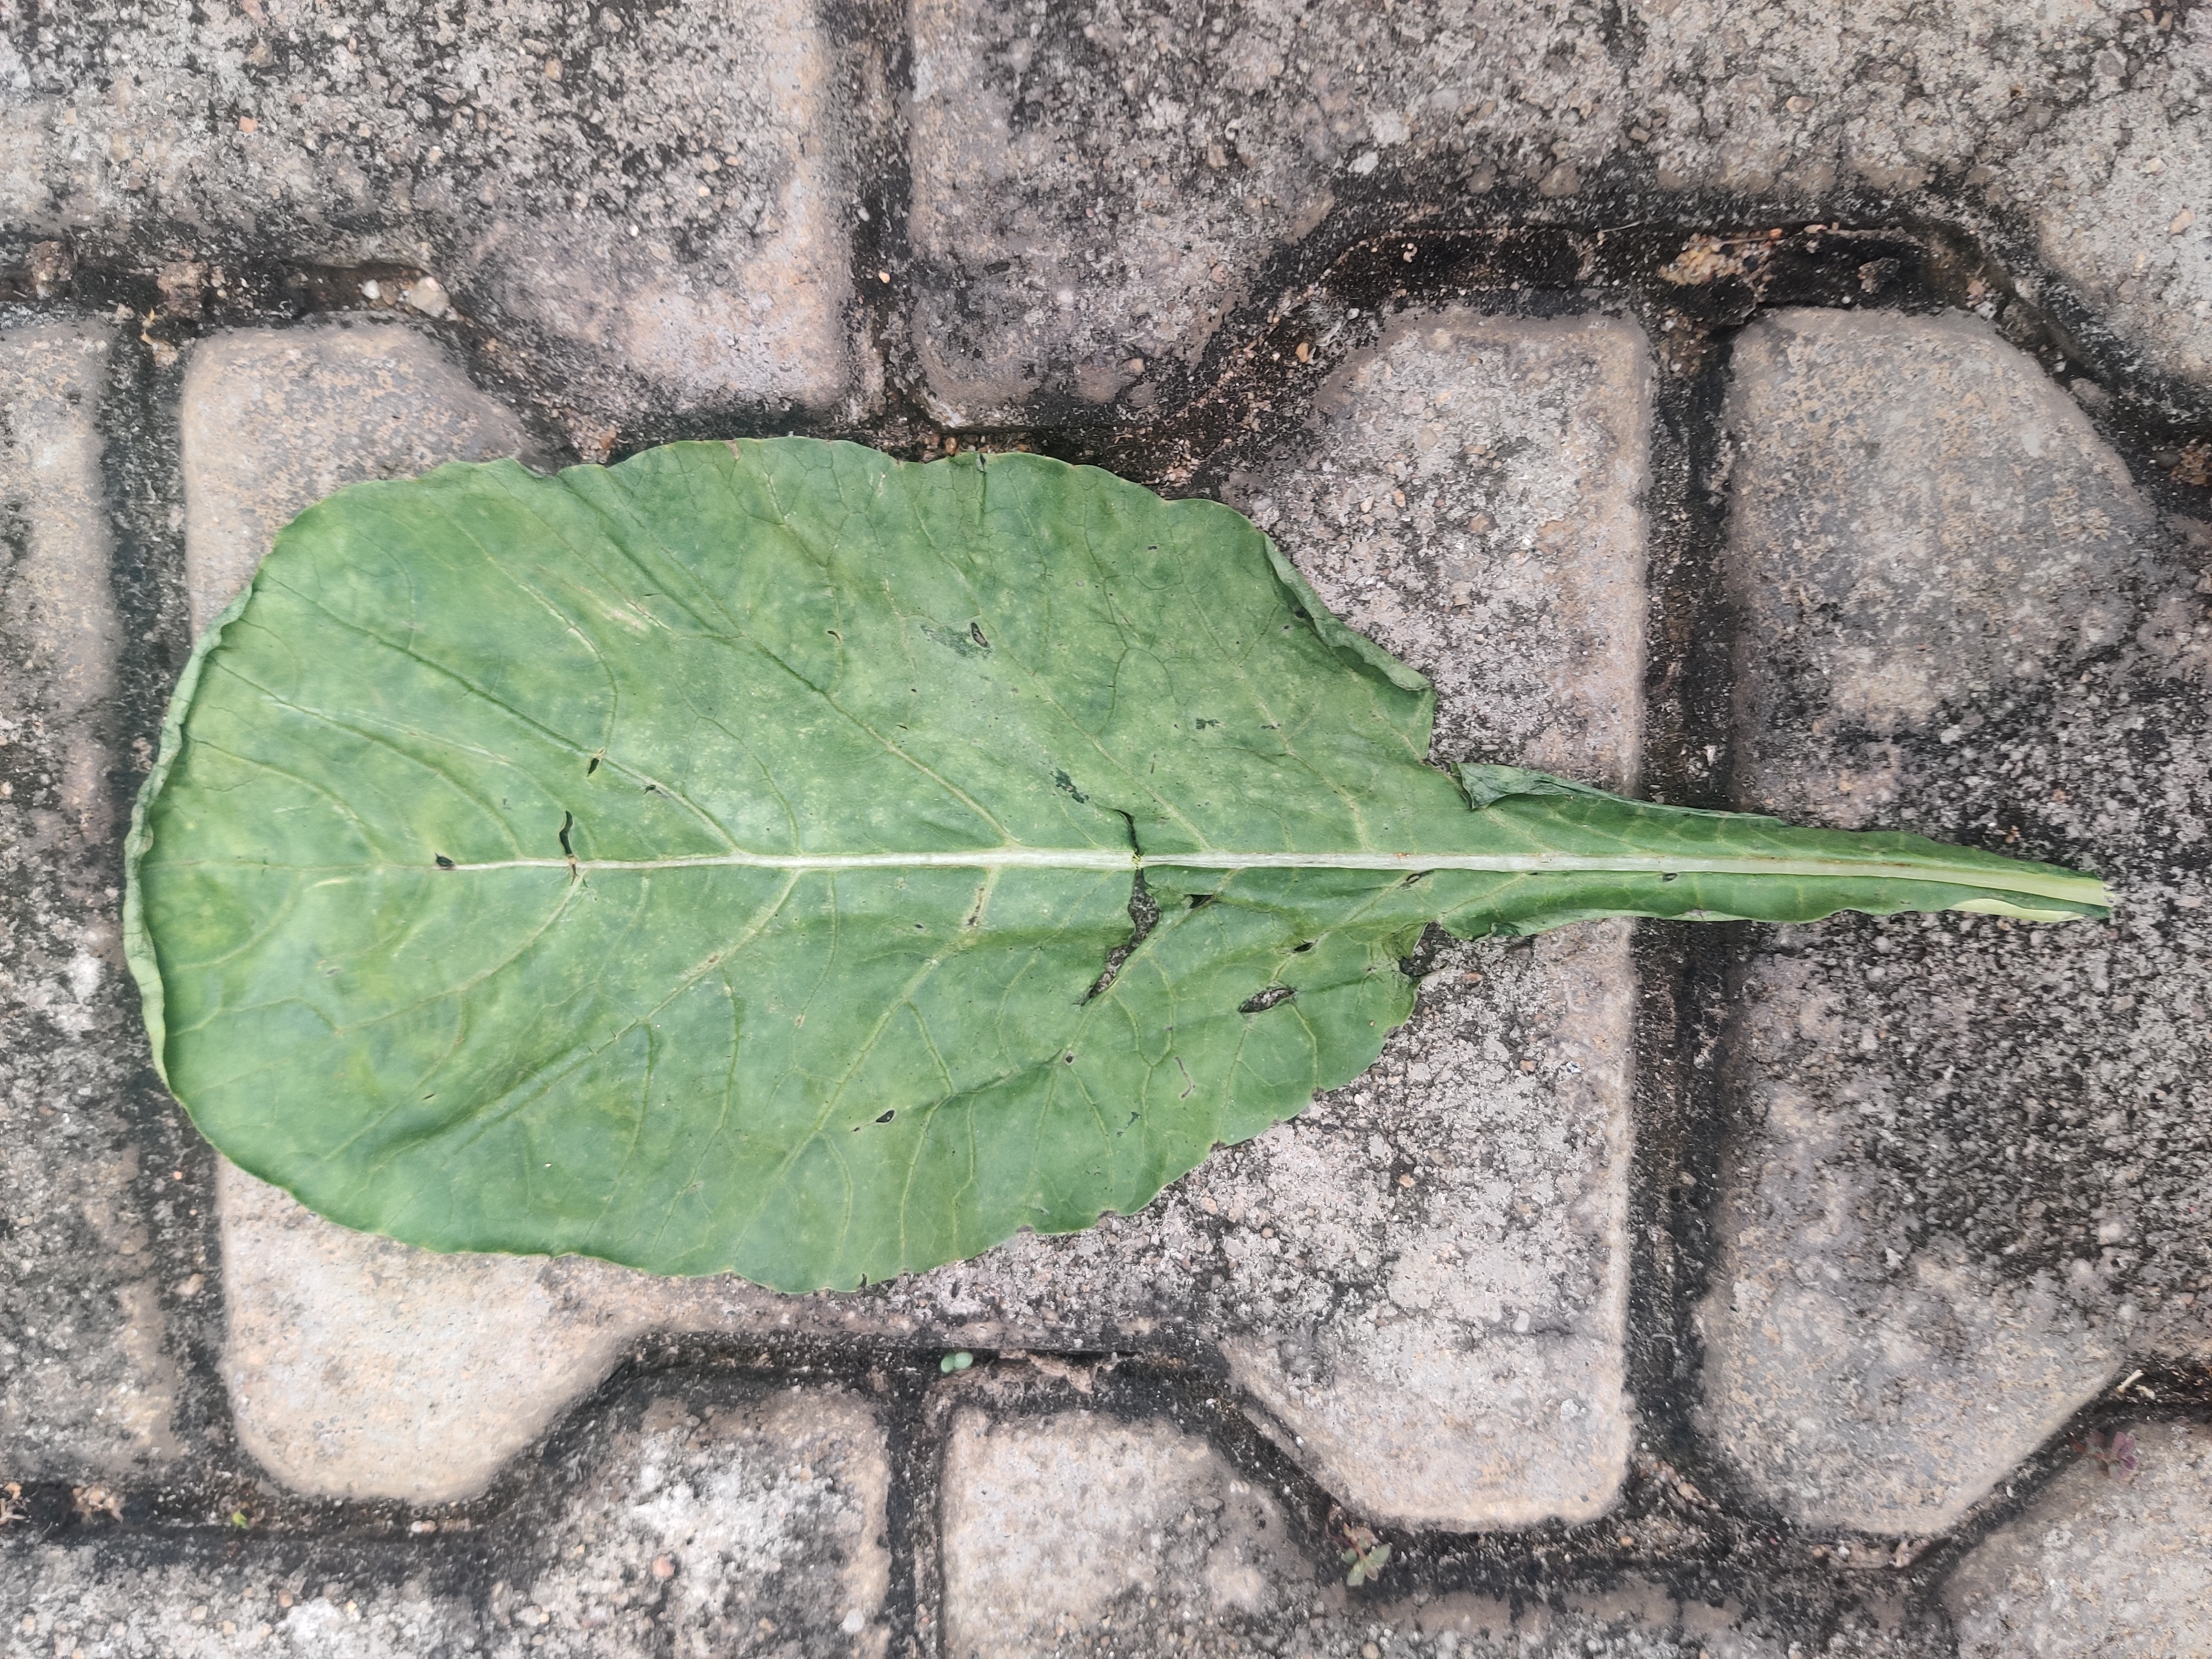
Plant: Raddish